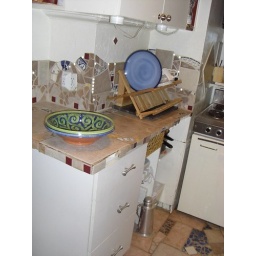
back slpash and floor in the tiny kitchen